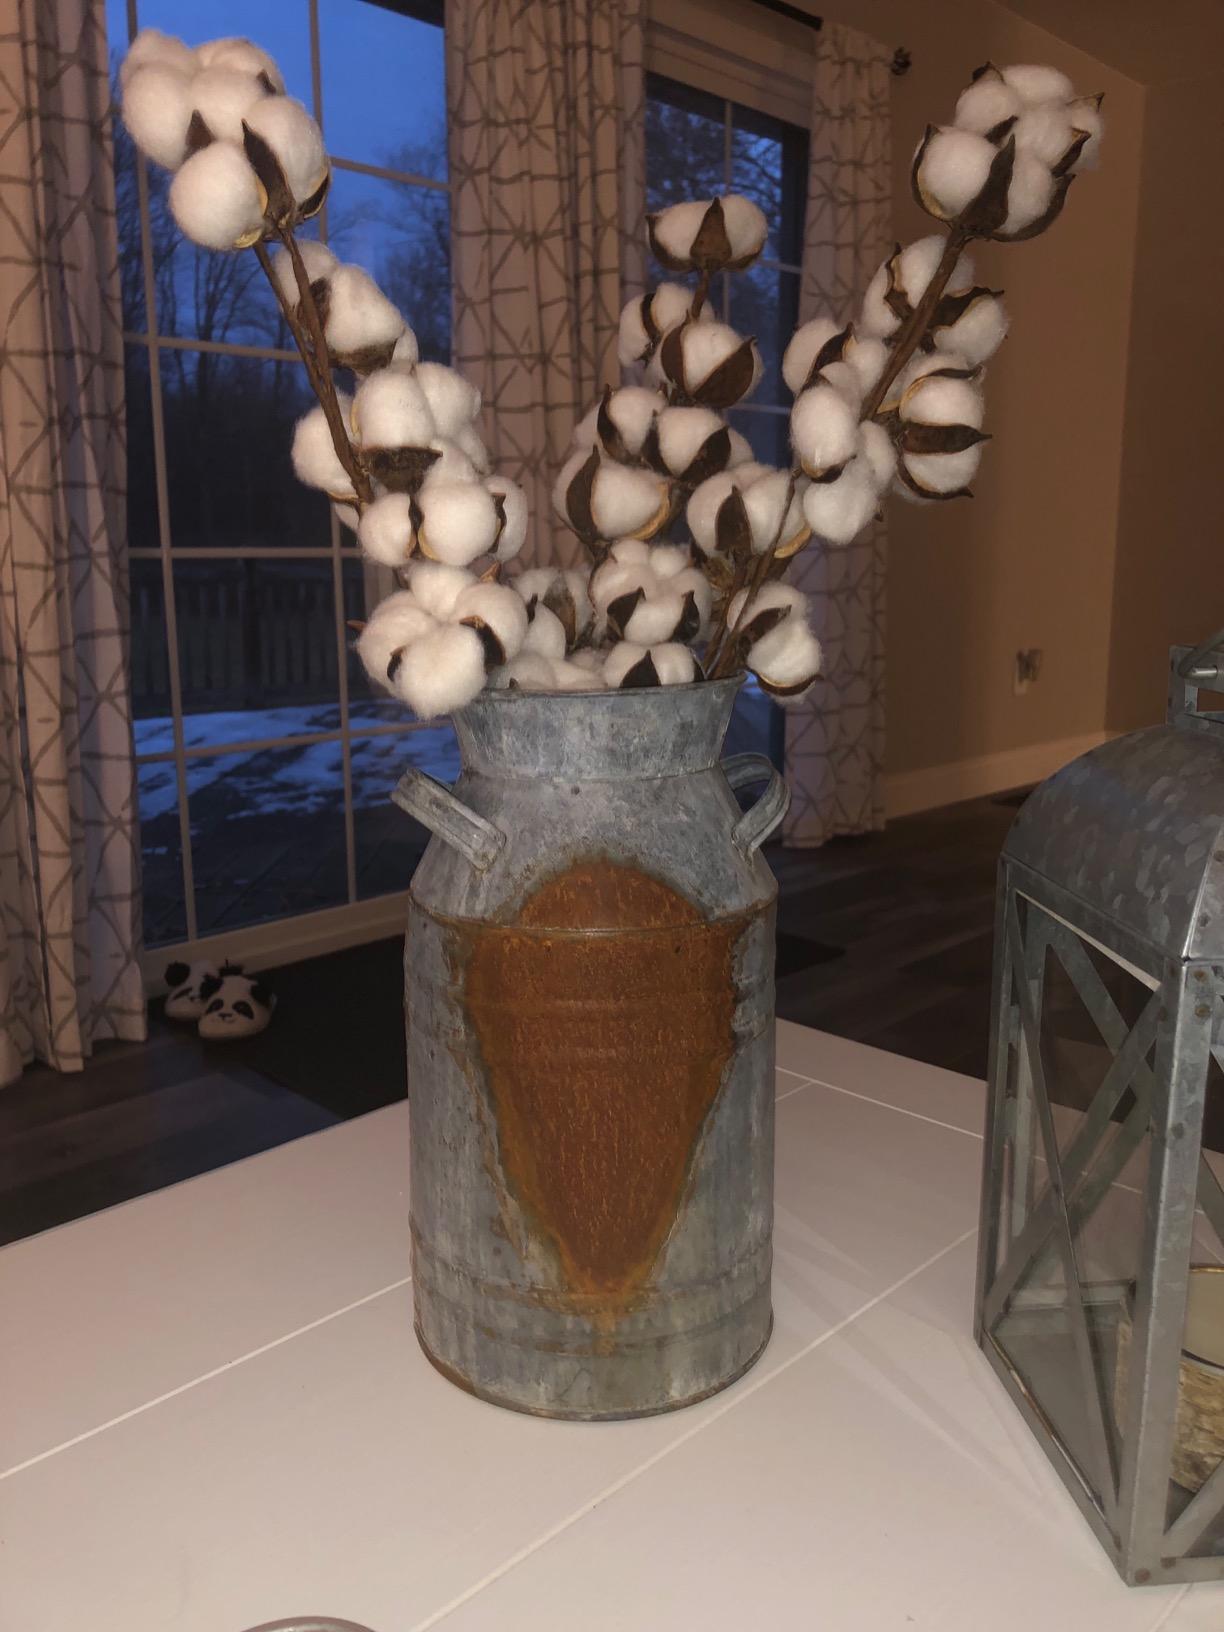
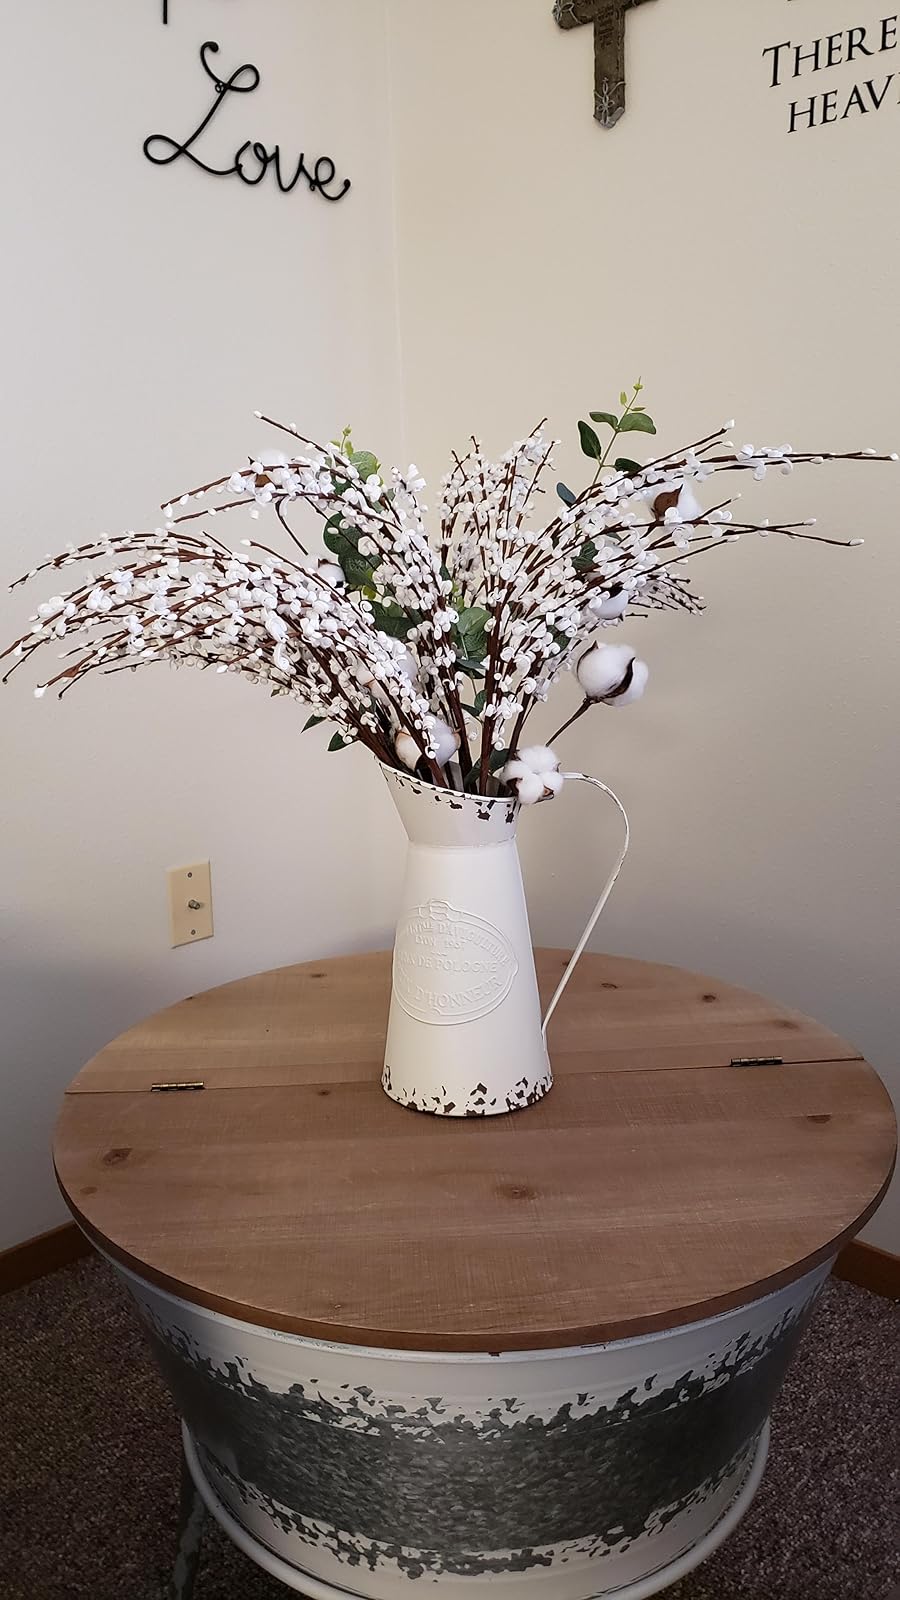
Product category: vase
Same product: no